Wind power in Morocco

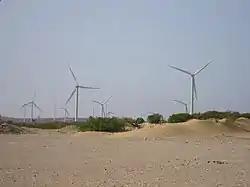
Amogdoul Wind Farm, Essaouira

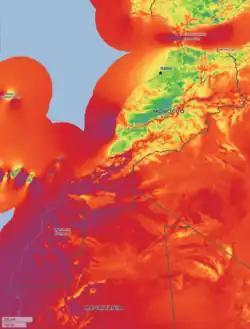
Mean Wind Speed in Morocco.

In terms of wind power development, Morocco enjoys quite favourable wind resource patterns, both in the northern part of the country near Tanger and to the west where certain regions benefit from regular trade winds.